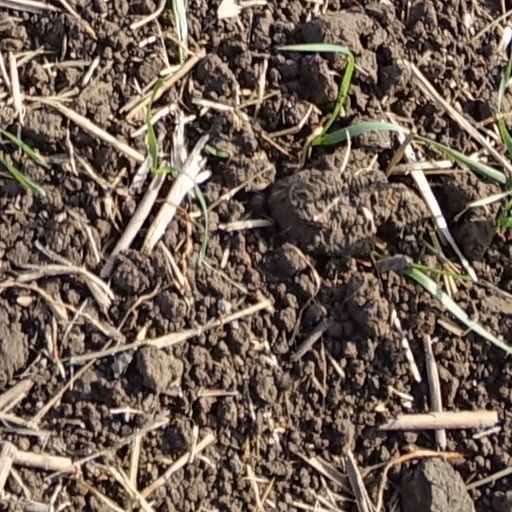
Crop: wheat